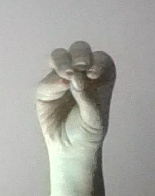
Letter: ha